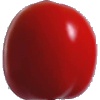
Label: Tomato 4